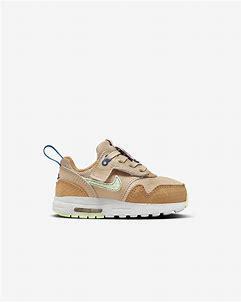
Brand: Nike
Model: Air Max 1 Easyon